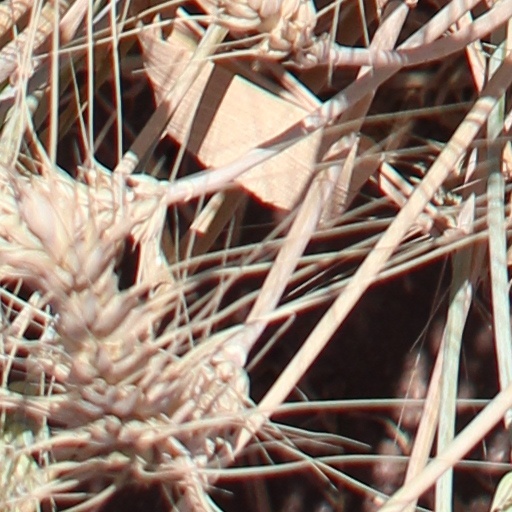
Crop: wheat